Robert Falcon Scott

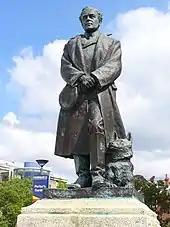
Scott statue at Portsmouth Historic Dockyard, sculpted by Kathleen Scott

On 15 June 1910, Scott's ship, "Terra Nova", an old converted whaler, set sail from Cardiff, South Wales. Scott meanwhile was fundraising in Britain and joined the ship later in South Africa. Arriving in Melbourne, Australia in October 1910, Scott received a telegram from Amundsen stating: "Beg leave to inform you "Fram" proceeding Antarctic Amundsen," possibly indicating that Scott faced a race to the pole.